Na Fir Bhrèige

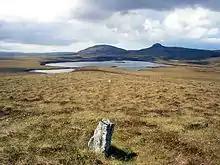

Na Fir Bhrèige (can be translated from Gaelic into English as "The False Men") is a set of three standing stones on the Isle of North Uist in the Outer Hebrides. They lie on the northwestern slope of Blashaval.